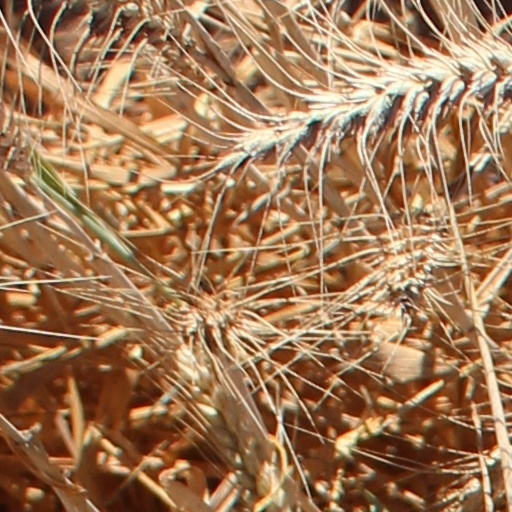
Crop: wheat